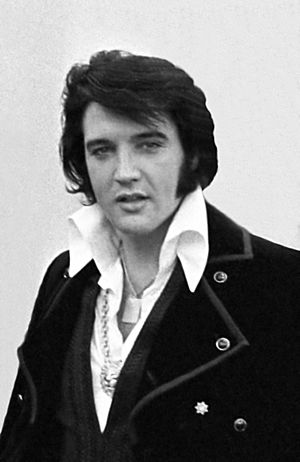
Tupelo
Elvis Presley, byens berømte søn
Tupelo er en by i staten Mississippi, USA. Indbyggertal i 2006 var 36.000. Første gang Tupelo var med i en folketælling var i 1870 med et indbyggertal på 618.